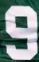
Number: 9